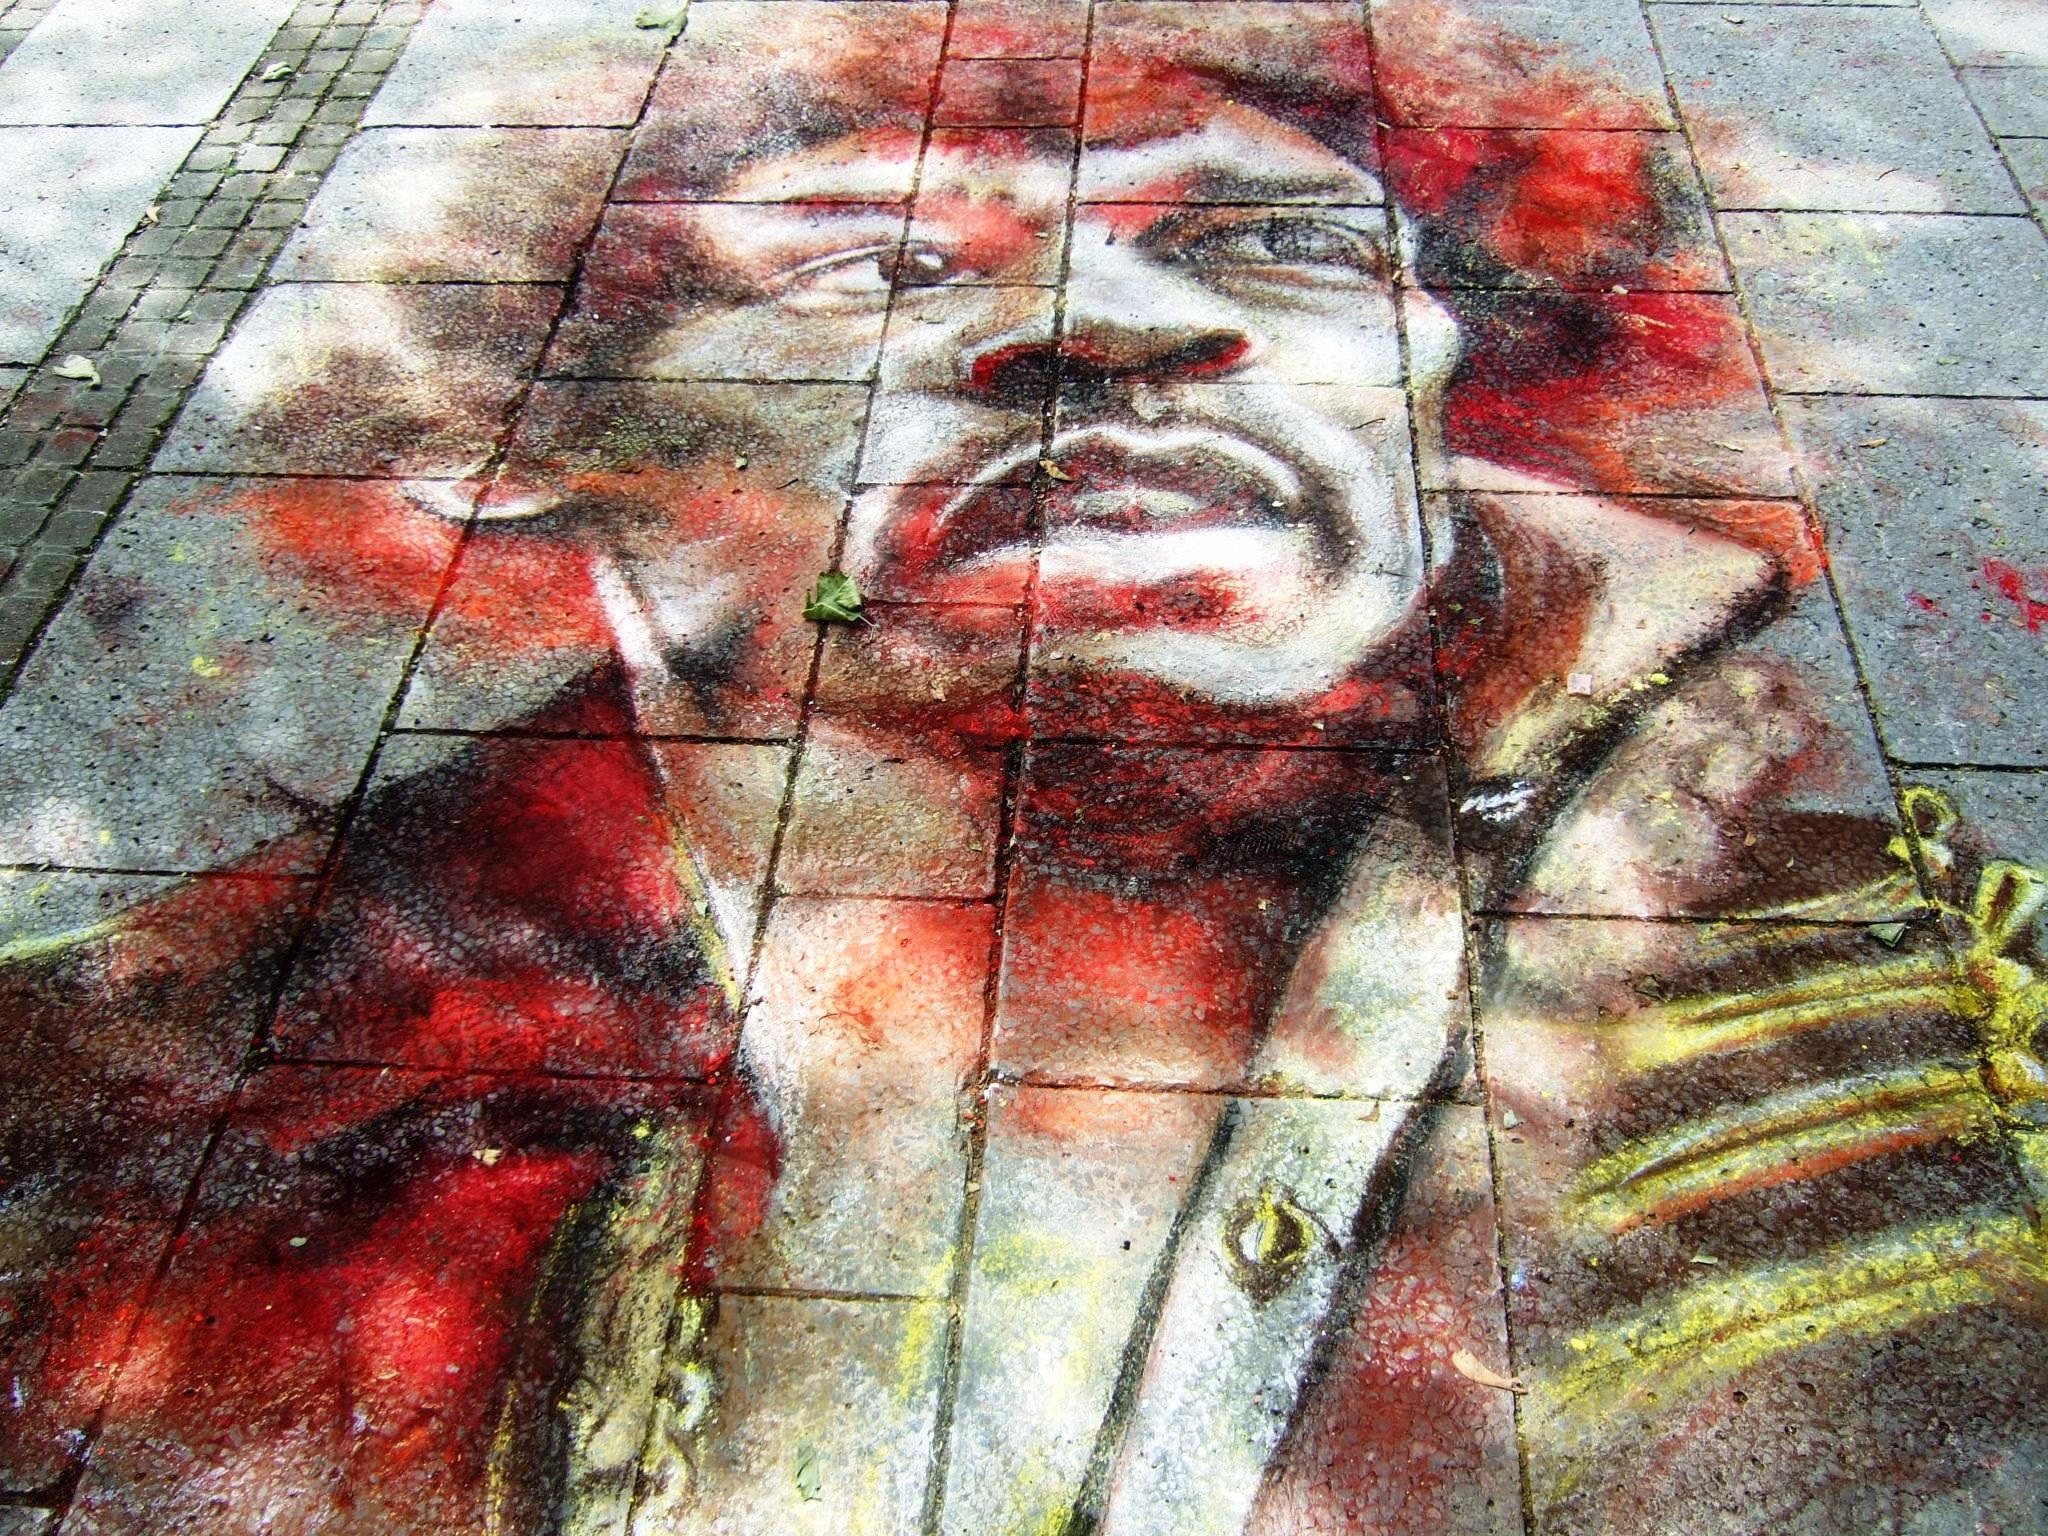
man, rock, music, singer, color, show, paint, musician, painting, art, artists, modern art, joy of life, acrylic paint, music piece of street art